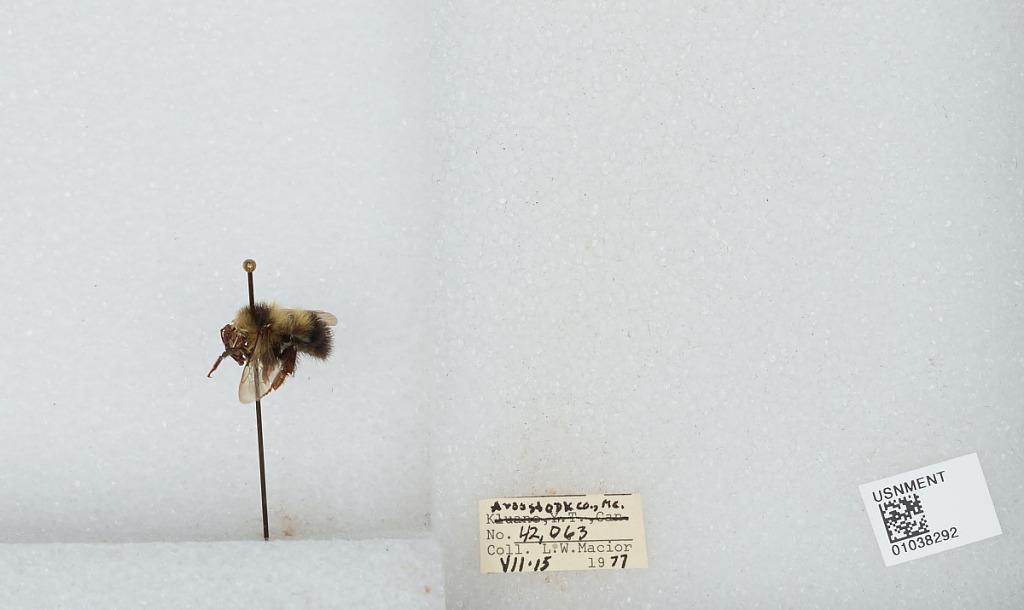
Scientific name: Bombus (Pyrobombus) vagans vagans Smith
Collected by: L. Macior
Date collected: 1977-7-15
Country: United States
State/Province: Maine
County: Aroostook
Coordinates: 46.65, -68.58